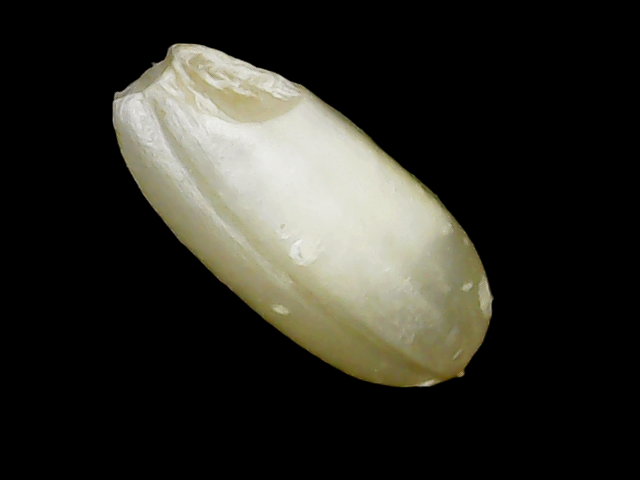
Rice variety: Binadhan10